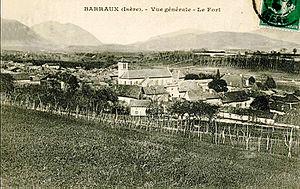
Vignoble en hautain à Barraux
L'isère, appelé vin de pays de pays de l'Isère jusqu'en 2009, est un vin français d'indication géographique protégée produit dans le vignoble de Savoie-Bugey. Cette IGP peut être complétée par le nom d'un ou de plusieurs cépages ou par le nom des IGP suivantes Balmes dauphinoises et Coteaux du Grésivaudan.